Articles of Capitulation of Montreal

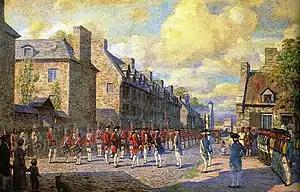
French authorities surrendering the city of Montreal to the British in 1760.

The Articles of Capitulation of Montreal were agreed upon between the Governor General of New France, Pierre François de Rigaud, Marquis de Vaudreuil-Cavagnal, and Major-General Jeffery Amherst on behalf of the French and British crowns. They were signed on 8 September 1760 in the British camp before the city of Montreal, during the French and Indian War after a two-month campaign which led to the fall of the city.